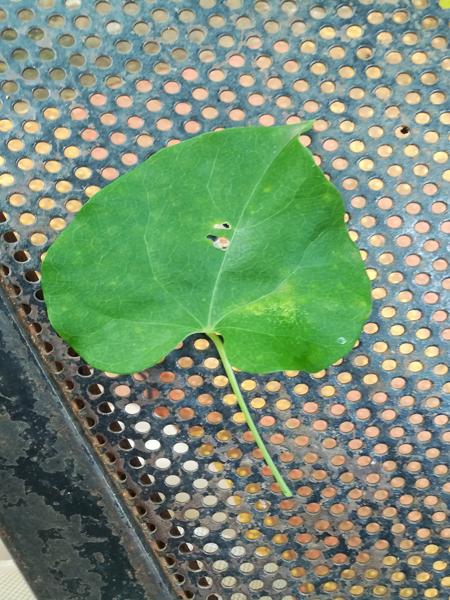
Plant: Amruthaballi